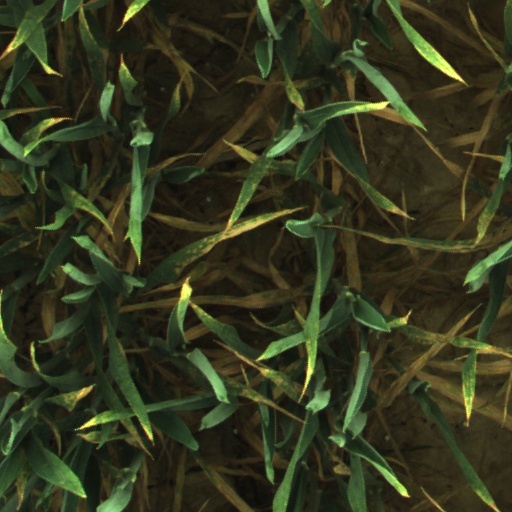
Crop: wheat